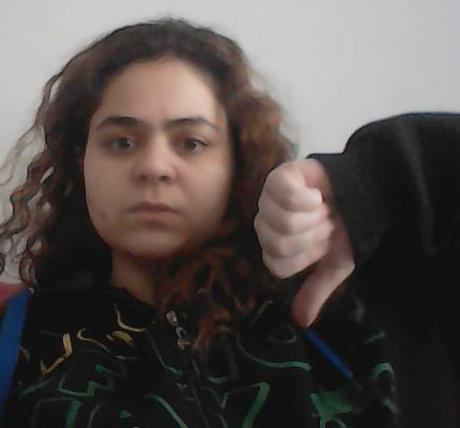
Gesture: dislike